Balloon (2019 Chinese film)

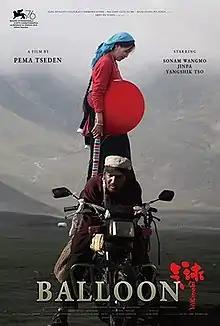
Film poster

Balloon is a 2019 Chinese drama film written and directed by Pema Tseden. It was screened in the Horizons section at the 76th Venice International Film Festival.